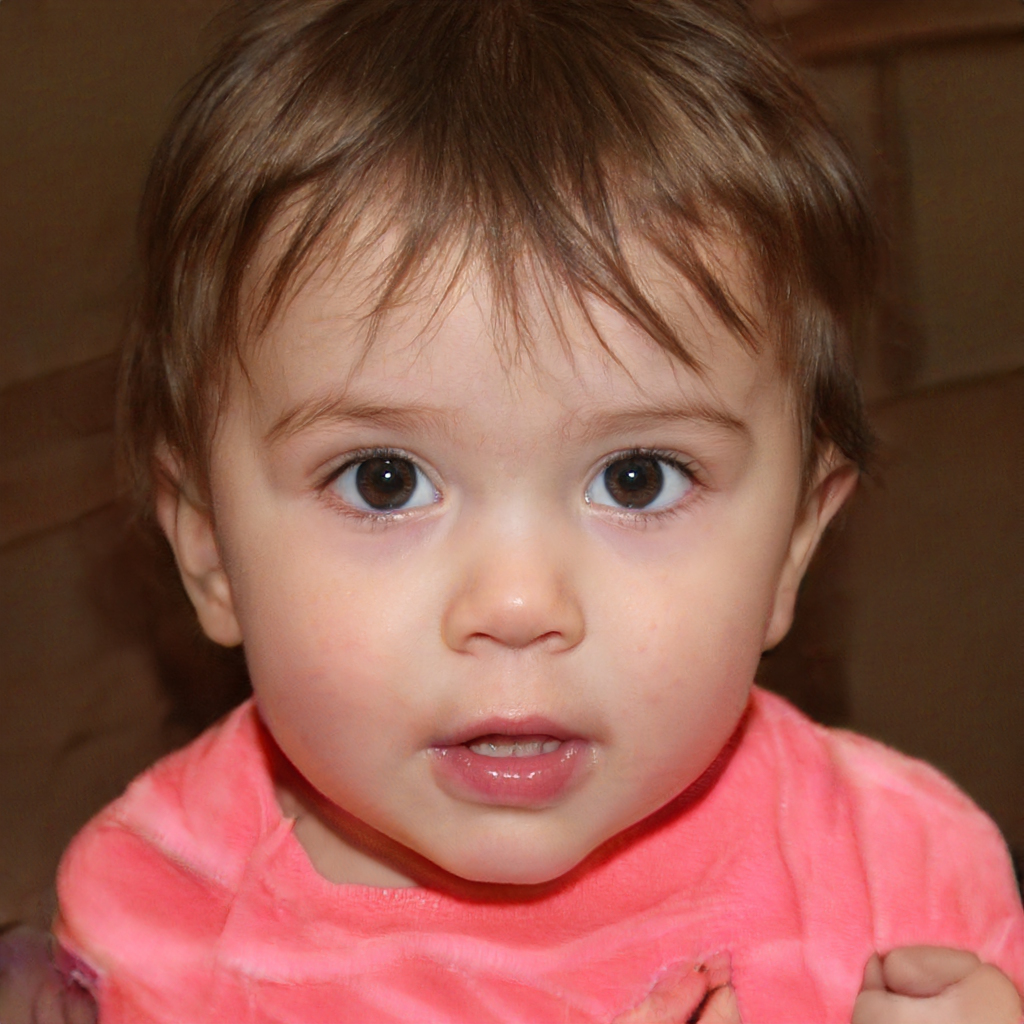
Label: Colored